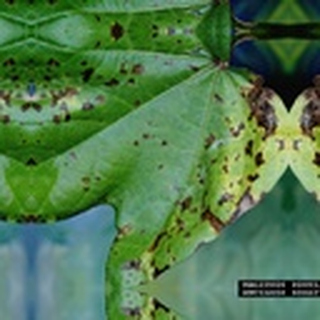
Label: cotton_target_spot